Domenico Tintoretto

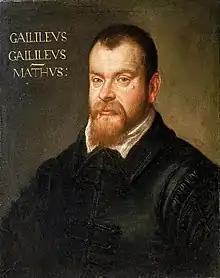
Portrait of Galileo Galilei, National Maritime Museum, 1605–1607

Domenico Robusti, also known as Domenico Tintoretto (1560 – 17 May 1635), was an Italian painter from Venice. He grew up under the tutelage of his father, the renowned painter Jacopo Tintoretto.